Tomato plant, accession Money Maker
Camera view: bottom (45 deg); turntable rotation: 150 degrees
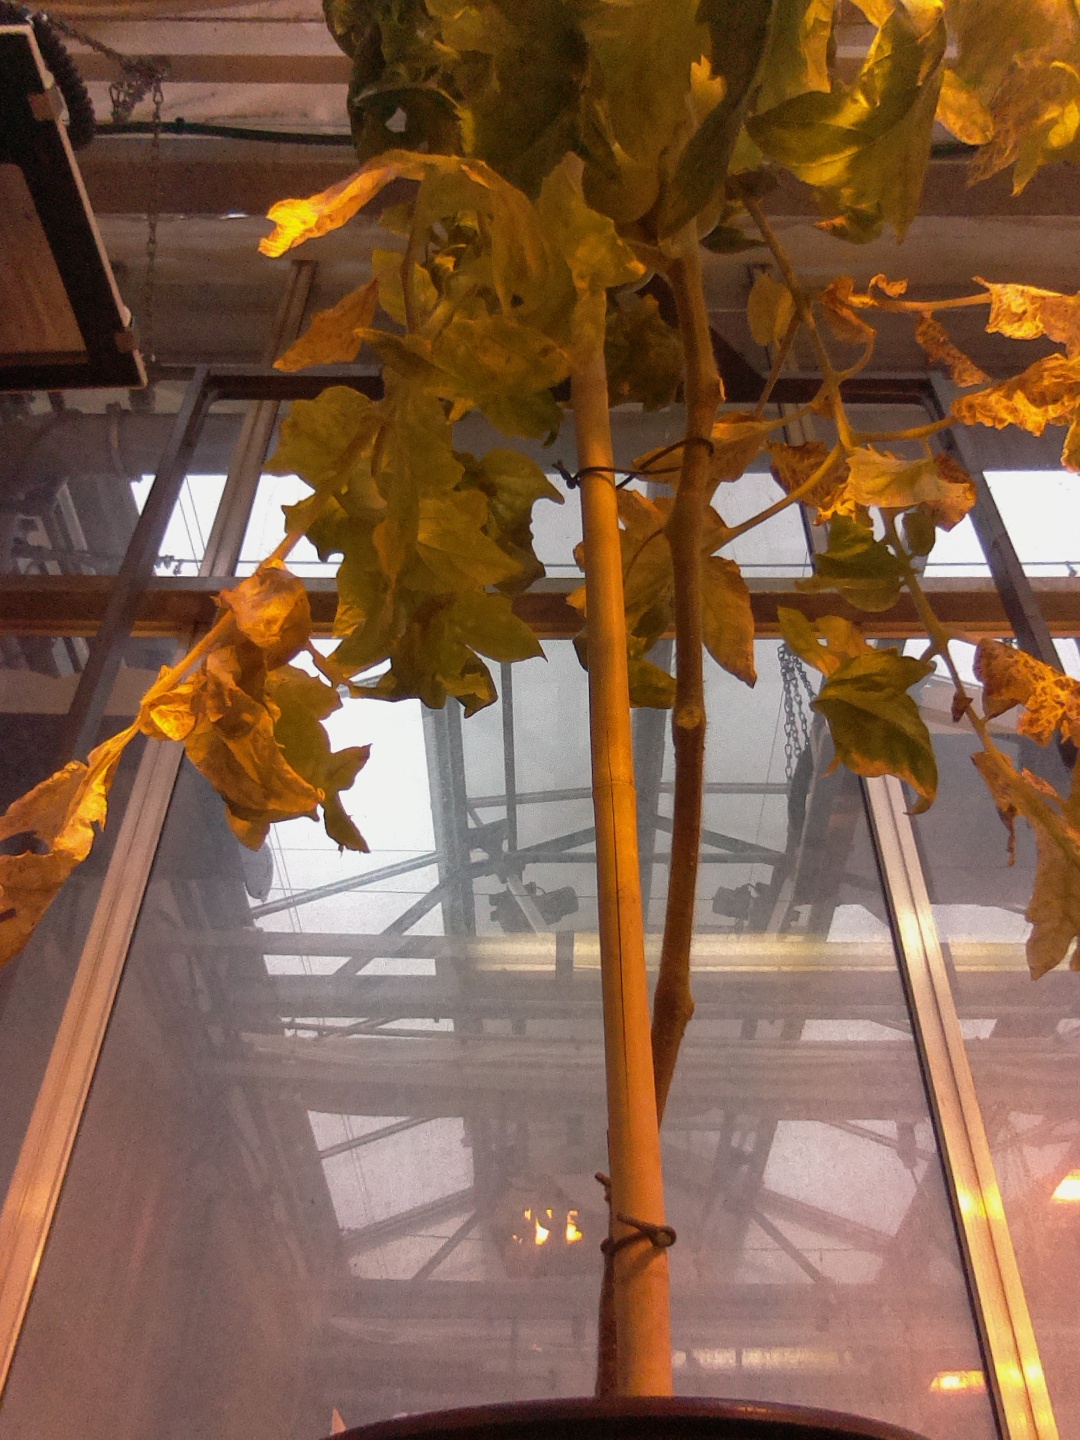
BBCH growth stage 79: 90% -100% of final fruit size